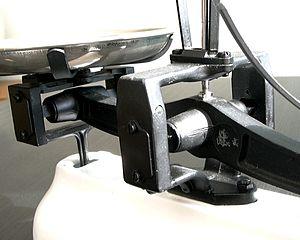
La balance Roberval à deux fléaux est un instrument de pesage qui doit son nom à son inventeur Gilles Personne de Roberval, mathématicien et physicien français né en 1602, connu sous le nom de Roberval car il était originaire de Roberval dans l'Oise. Gilles Personne a eu l'ingénieuse idée de placer les plateaux au-dessus du fléau, alors que traditionnellement ils étaient suspendus en dessous du fléau. Le principe de l'énigme statique a fait le sujet d'une thèse présentée à l'Académie royale des sciences par Gilles Personne en 1669.